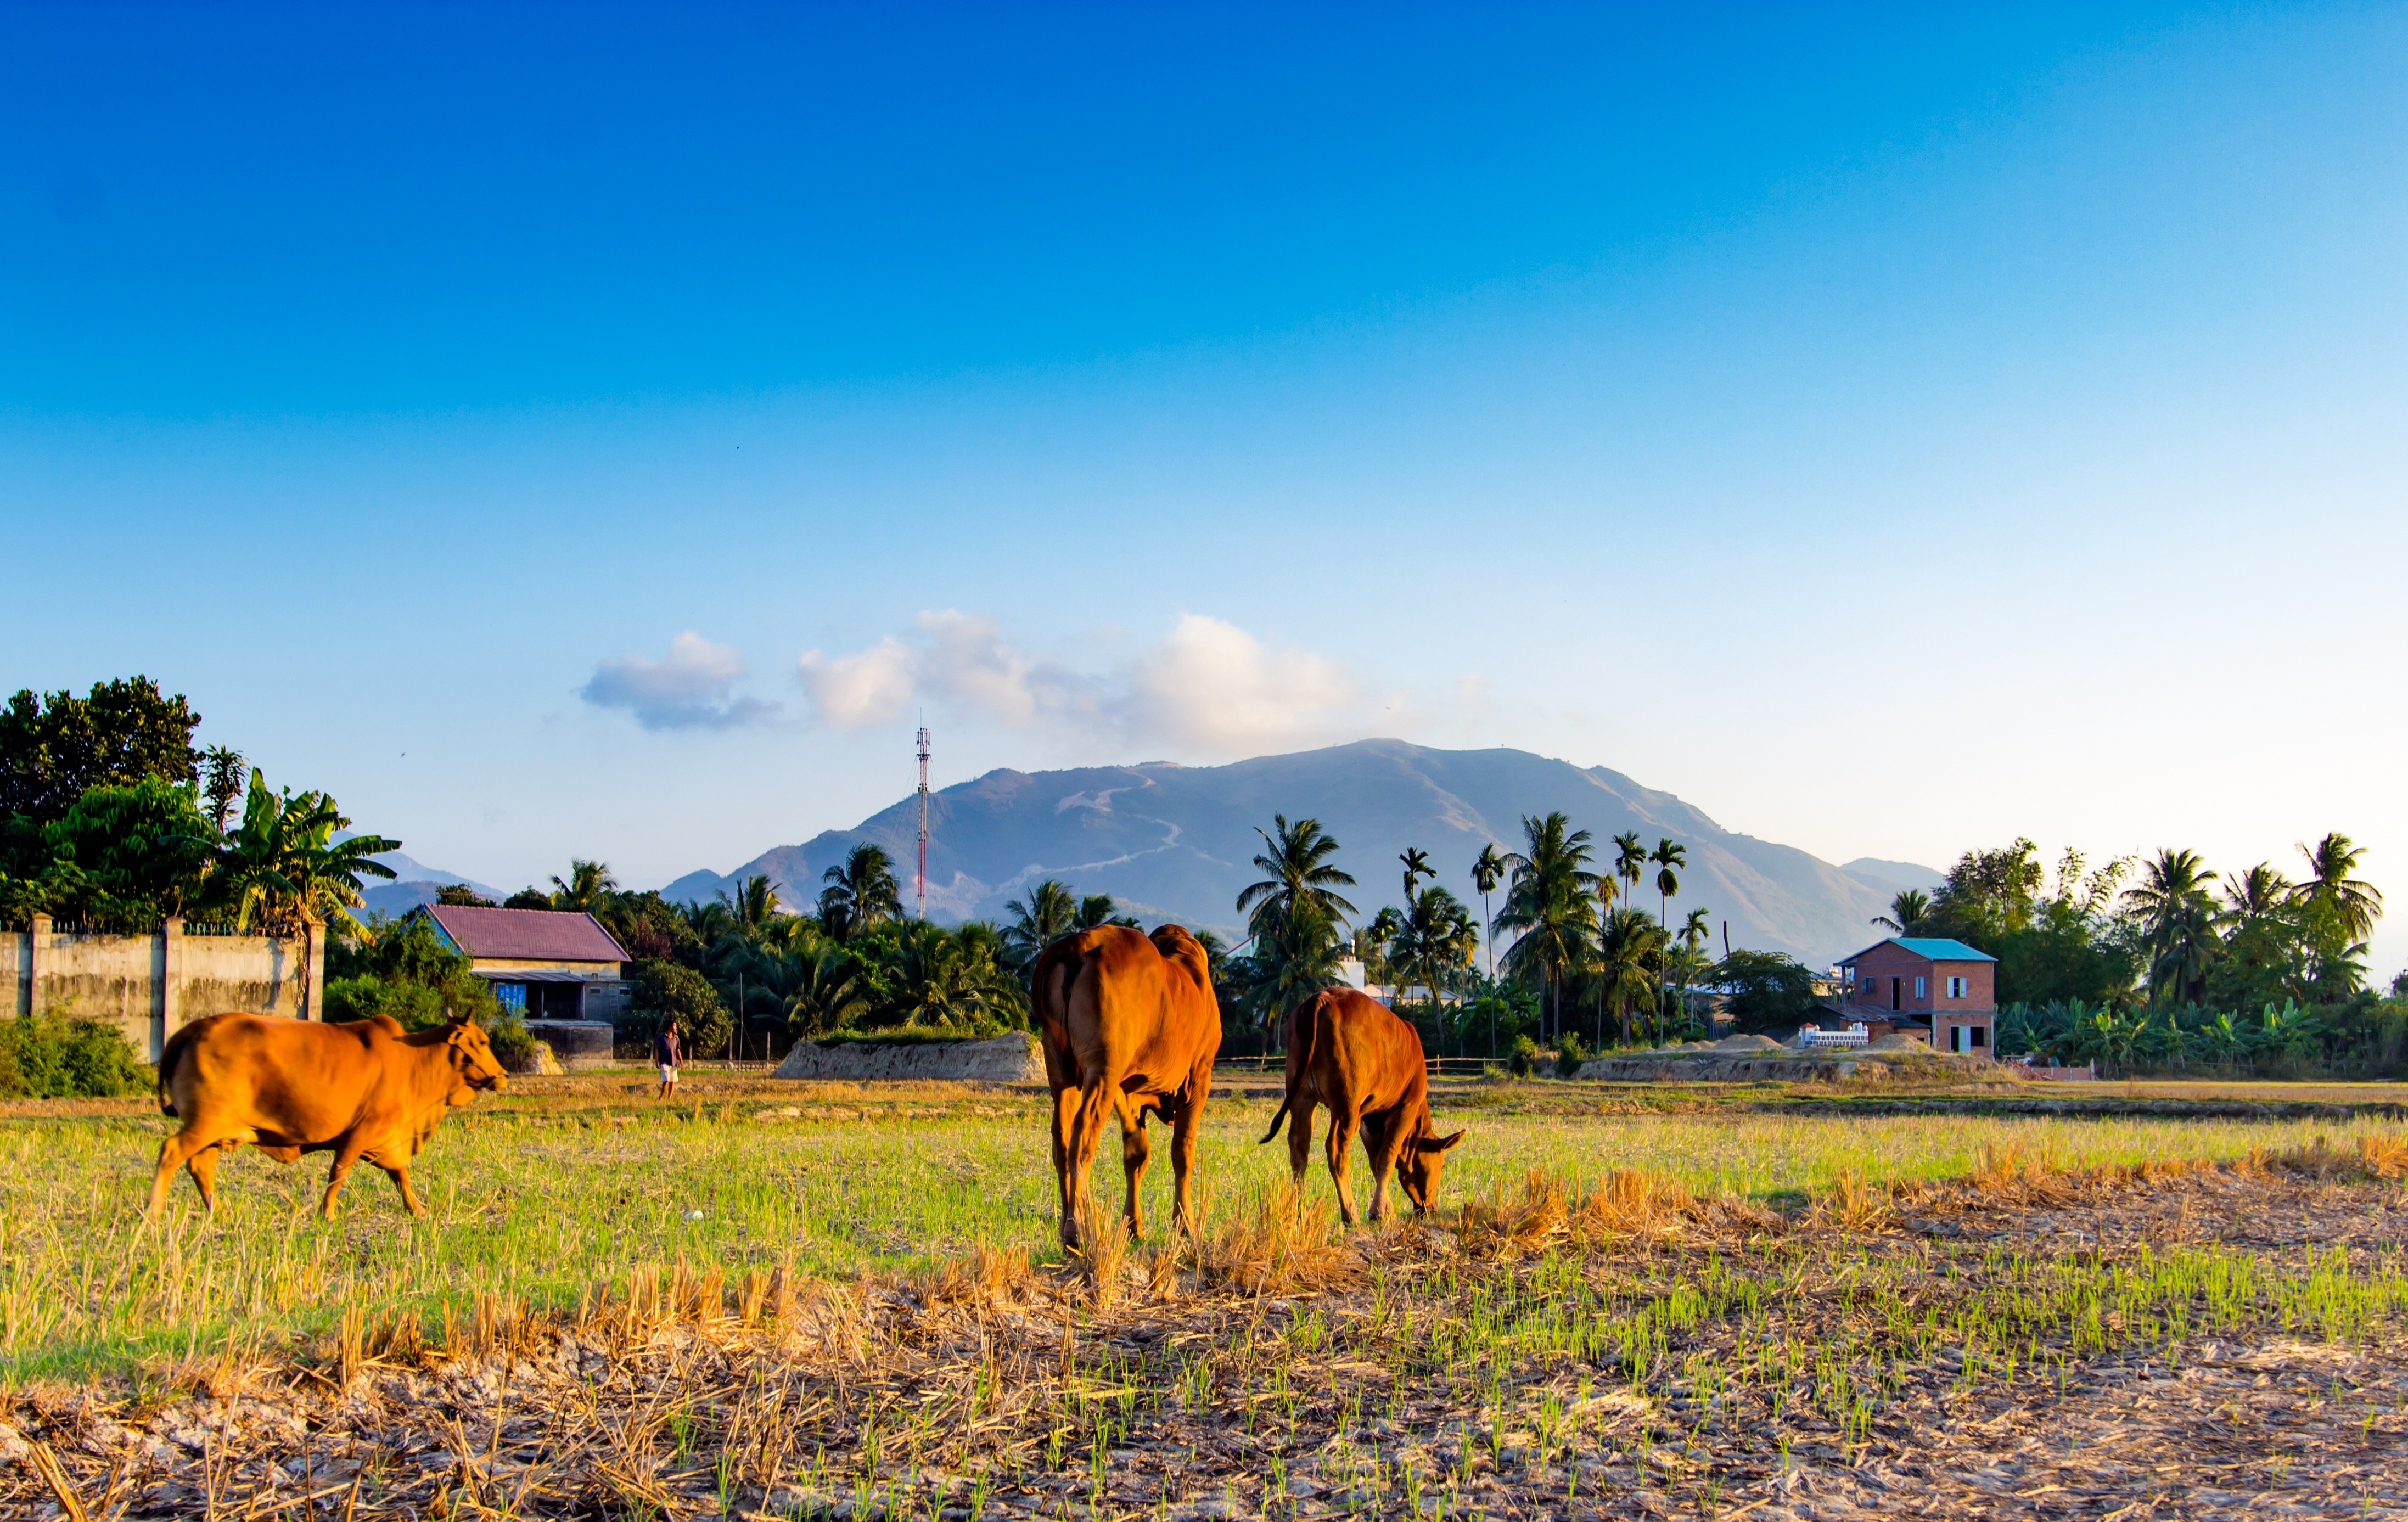
landscape, grass, field, meadow, prairie, flower, home, male, herd, pasture, grazing, ranch, horse, agriculture, page, plain, write, grassland, thunderstorm, habitat, silk, ecosystem, steppe, rural area, paddy field, my hometown, natural environment, horse like mammal